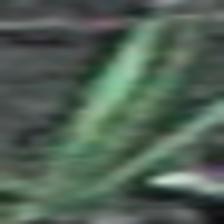
Label: single